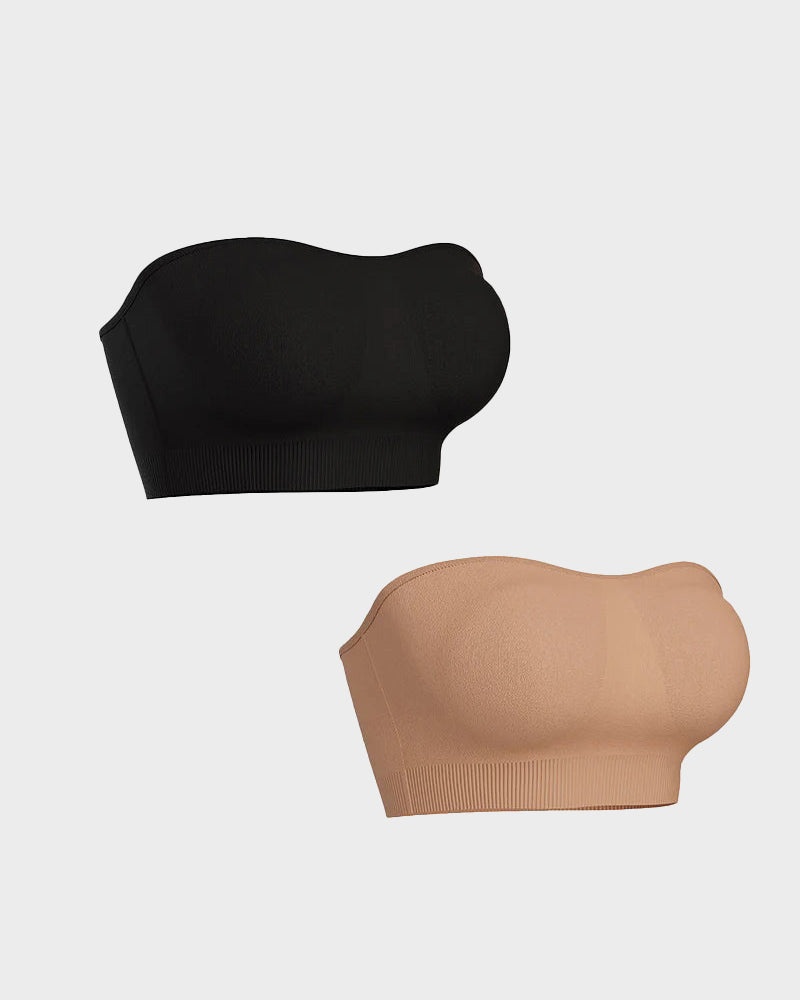
SFRCORD® Strapless Bras Non-Slip Silicone Padded Bandeau Bra(2 Pack)
All-In-One Hold and Lift This strapless bra offers superior support with its non-slip silicone edges and wireless design . The 90% nylon. 10% spandex blend provides a snug. secure fit that keeps you feeling lifted and secure all day long . Say goodbye to slipping and sliding - this bra stays in place. allowing you to move freely without worry. Embrace the Cloud-Like Comfort Crafted with a buttery-soft. 4-way stretch fabric . this bra feels like a second skin. The seamless. wireless construction ensures maximum comfort . making it perfect for all-day wear . Whether you're lounging at home or dressing up for a special occasion. this bra provides the ultimate in cozy luxury. Seamless Style for Any Occasion The clean. minimalist design of this strapless bra makes it the perfect companion for a wide range of outfits. Pair it with your favorite strapless dress or low-cut top for a flawless. invisible look. The fully adjustable & detachable straps and removable pads offer customizable coverage . ensuring a personalized fit every time. Precision in Every Detail Removable Padding Effortlessly removable and washable. our premium padding ensures convenience and lasting comfort. Lower Elastic Circumference Crafted from luxurious 4-way stretch fabric. this design is softer than a cloud. offering unparalleled comfort that feels just like your second skin. Breathable Fabric Experience ultimate comfort with our lightweight fabric. featuring advanced moisture-wicking properties to keep you cool and dry all day. Tetrahedral High Elasticity This innovative design provides a smooth. flawless silhouette under any outfit. ensuring you look your best at all times. Size Chart
Brand: CBH
Category: Apparel & Accessories > Clothing > Lingerie > Bras